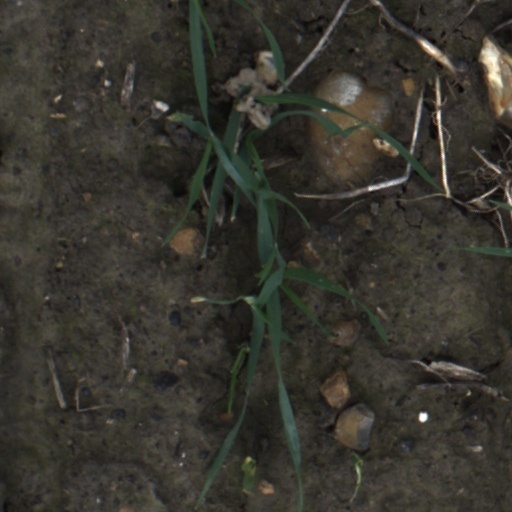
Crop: wheat